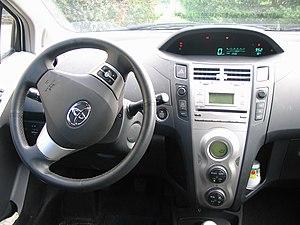
Planche de bord Toyota Yaris D4-D, mod. 2007.